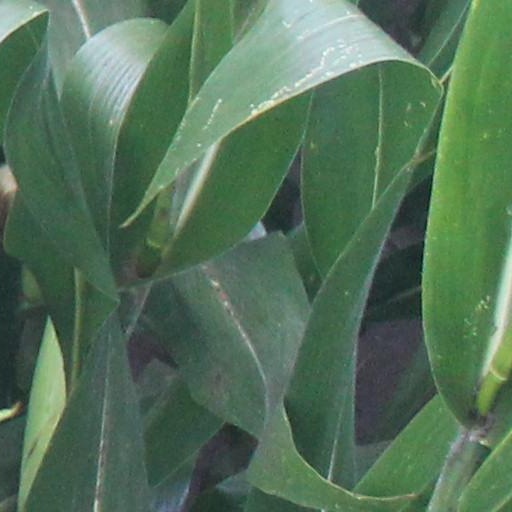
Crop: maize; corn